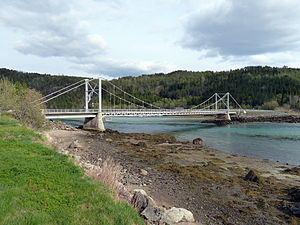
Presteidfjorden
Presteidstraumen og Presteidbroen
Presteidfjorden er en fjord i Hamarøy kommune i Nordland fylke i Norge. Den er den sydvestlige, indre del af en bugt som går ind fra Vestfjorden, omkring Tannøya, mellem Tranøya i vest og Horneset i øst.